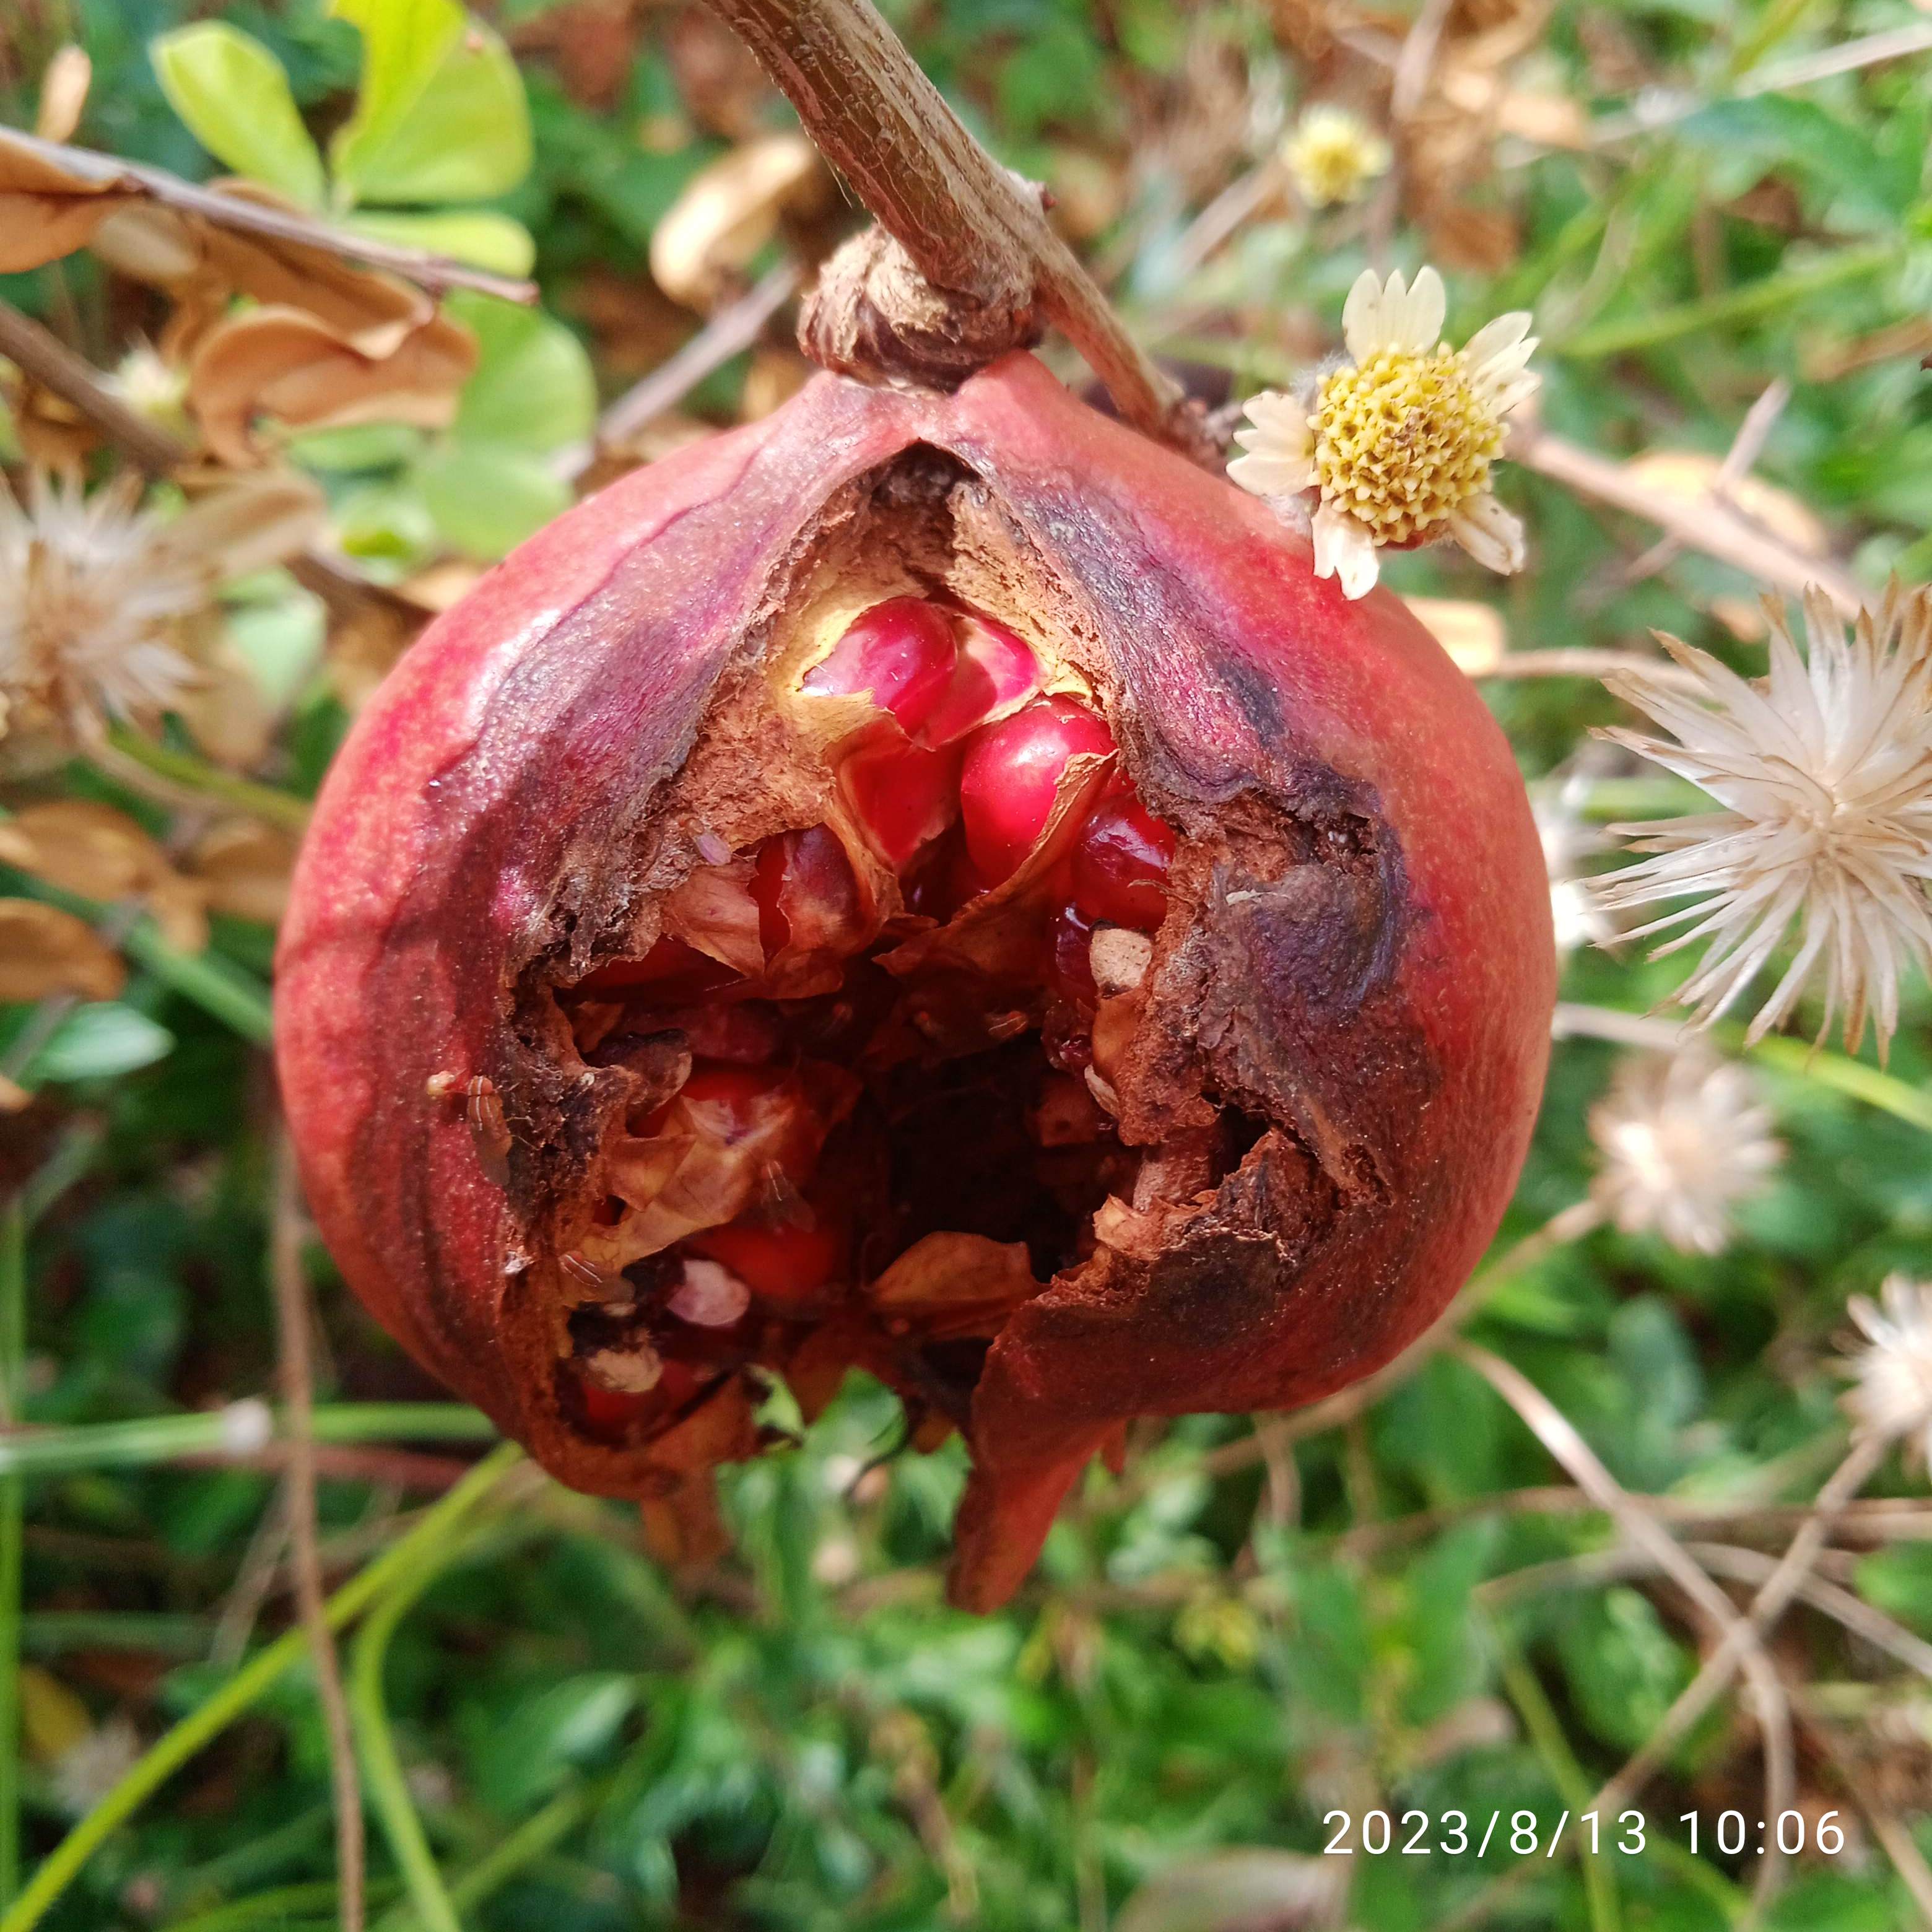
Label: Bacterial_Blight